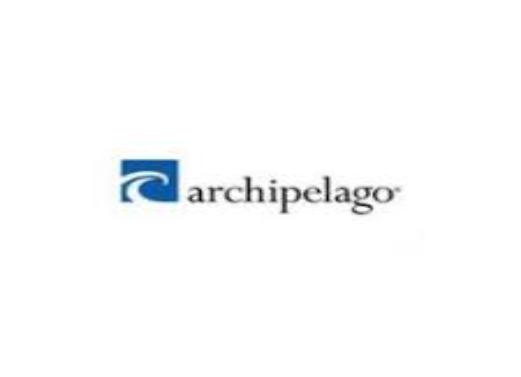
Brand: ARCHIPELAGO
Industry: Necessities